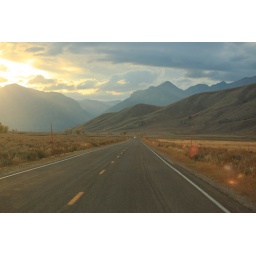
The highway seems to be swallowed up by the surronding countryside. Even the view from the car was majestic.